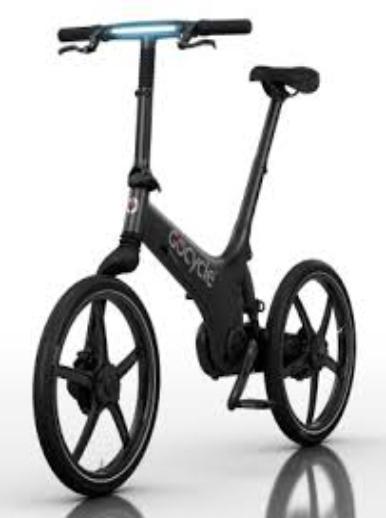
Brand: gocycle
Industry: Transportation